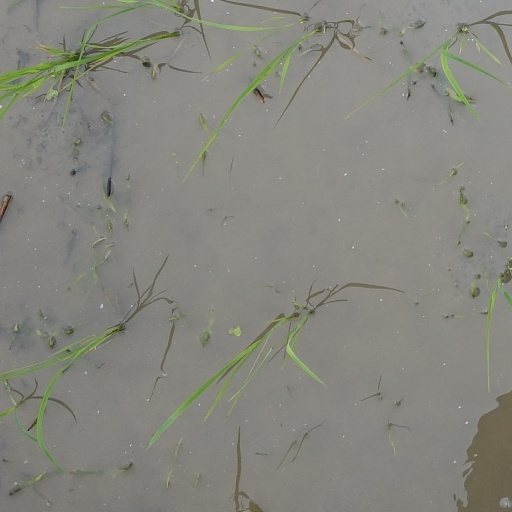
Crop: rice